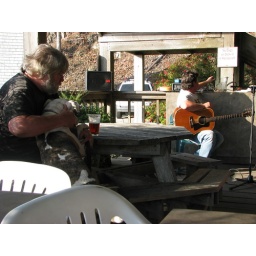
The sign says &amp;quot;no dogs on the deck&amp;quot;, if someone followed the rules in this town it was by mistake.